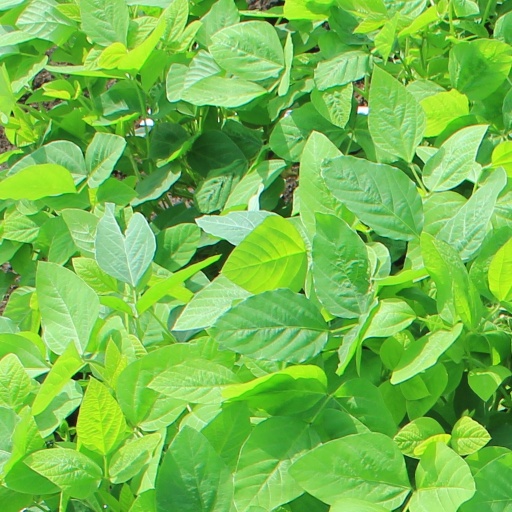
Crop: soybean